The Onset

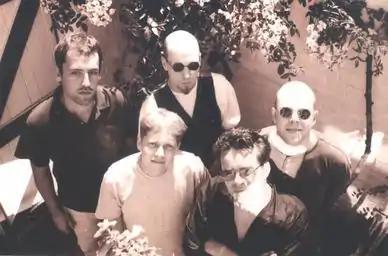
The Onset in 1995 photography by Brian Morrow. Left to Right back row - Dan Dean. Roger Llewellyn, Si Cousins. Left to Right front row - Tony Russell and Mike Badger

More Onset tracks were released in 2008 as part of "Mike Badger's Country Side" CD, which covers a twenty-year period of his career from 1988 to 2008.